What a Wonderful World (film)

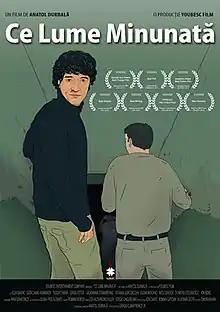

What a Wonderful World is a 2014 Moldovan film directed and written by Anatol Durbală, set during the April 2009 Moldovan parliamentary election protests.